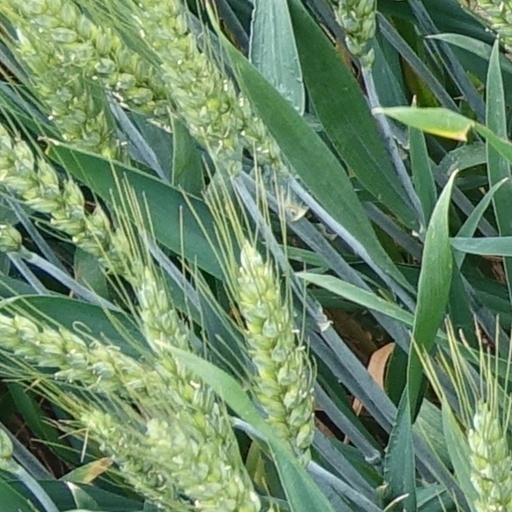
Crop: wheat